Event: Nepal Earthquake
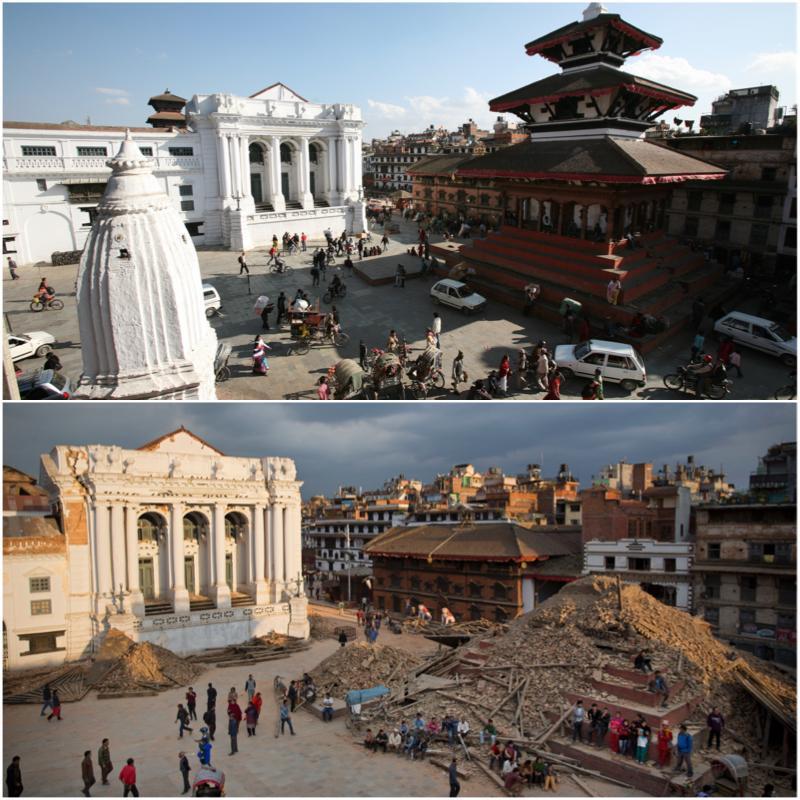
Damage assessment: damage